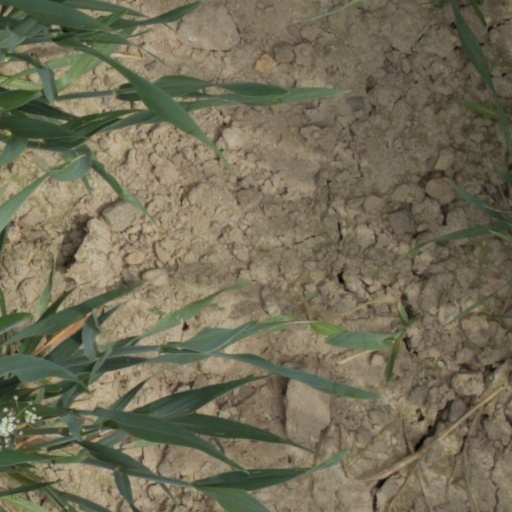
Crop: wheat